Perry Link

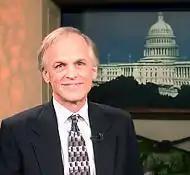

Eugene Perry Link, Jr. (born 6 August, 1944 Gaffney, South Carolina) is Chancellorial Chair Professor for Innovative Teaching Comparative Literature and Foreign Languages in College of Humanities, Arts, and Social Sciences at the University of California, Riverside and Emeritus Professor of East Asian Studies at Princeton University. Link taught Chinese language and literature at Princeton University (1973-77 and 1989-2008) and UCLA (1977-1988). He specializes in modern Chinese literature and Chinese language.